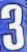
Number: 3